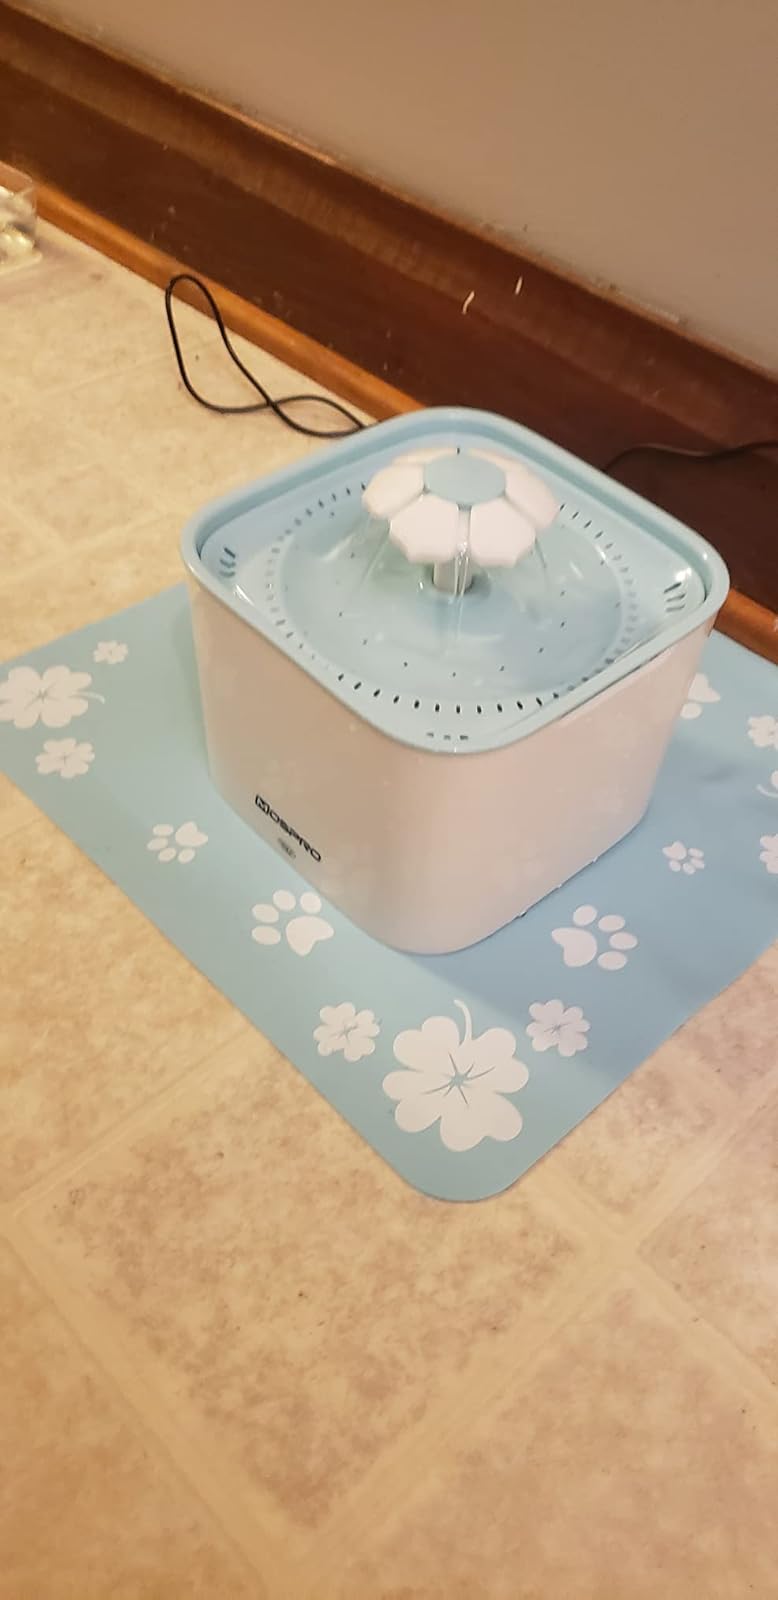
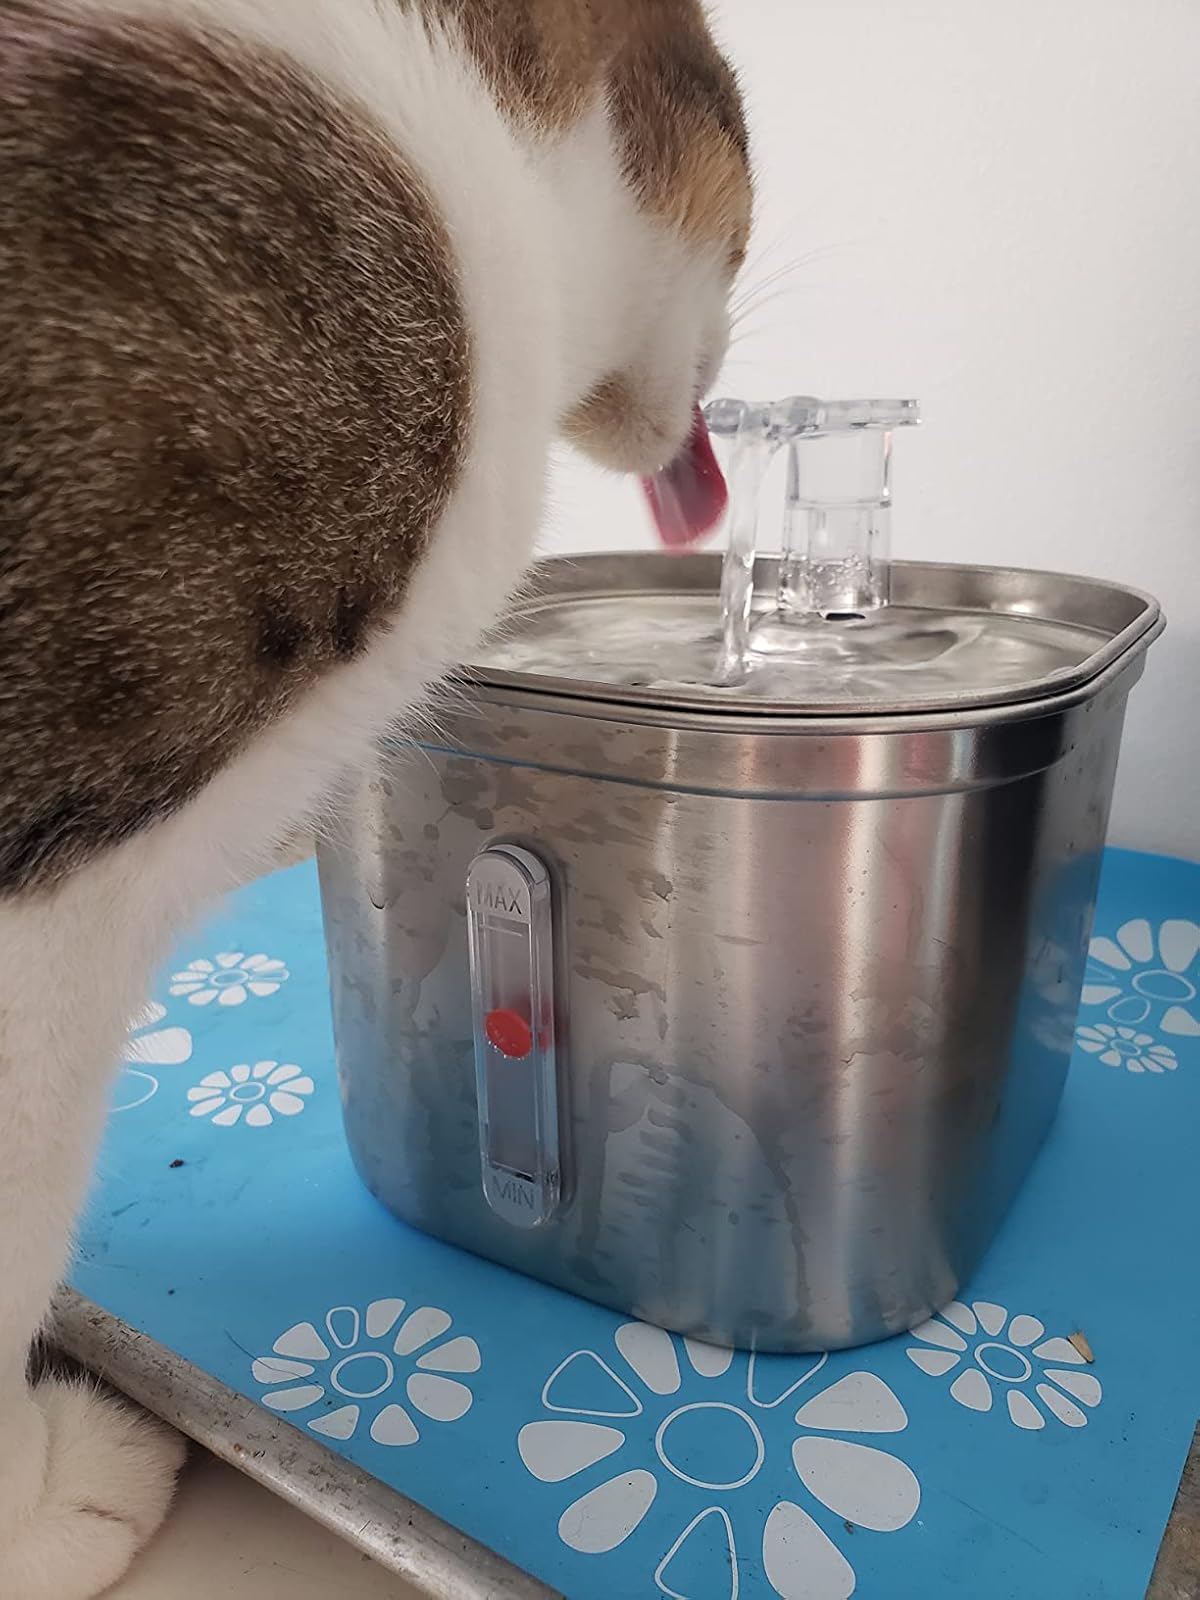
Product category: items_bowl
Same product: no